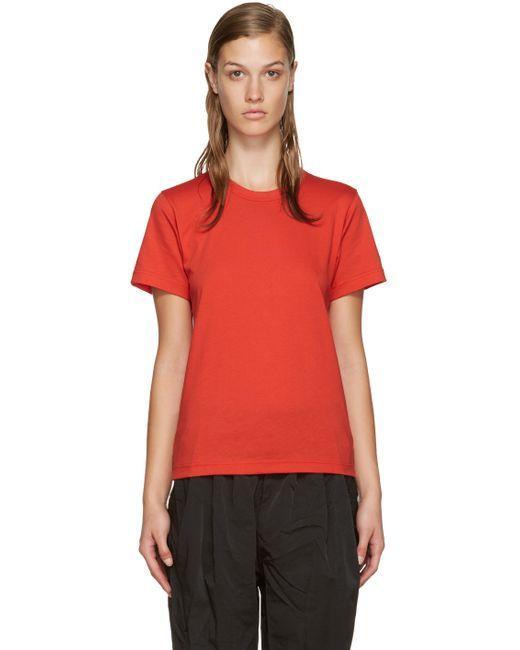
damen Kurzarm Baumwoll T-Shirt orange Rundhalsausschnitt